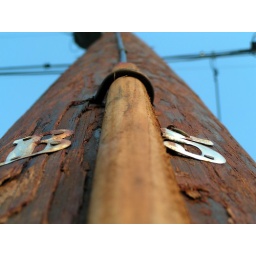
A telephone pole right near the corner of 6th and K street in Hoquiam, WA.